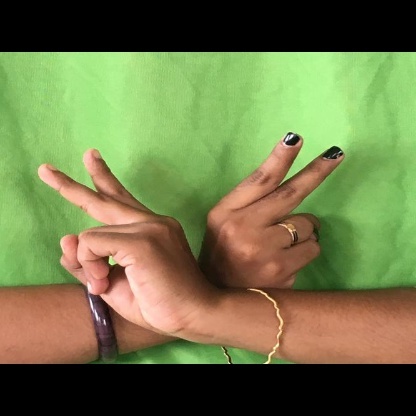
Mudra: Kartariswastika